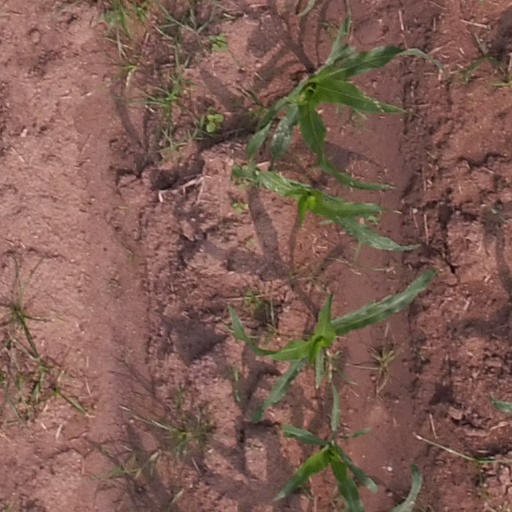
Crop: maize; corn